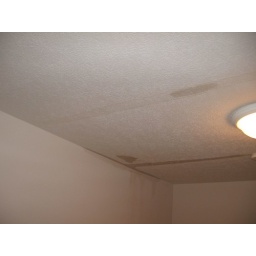
These photos show the water saturated drywall in the wall and ceiling. The mud joints are pulling apart and cracks are visible.